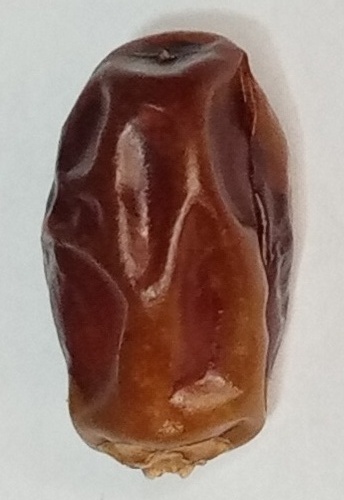
Variety: aseel
Size: small
Grade: grade-1